Winston Hills

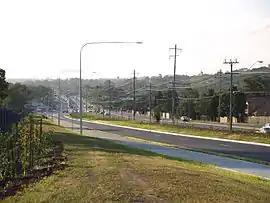
Winston Hills from Old Windsor Road.

Some streets are named after great writers such as Bronte Place, Shelley Street, Twain Street, Voltaire Road and Homer Street which also links to other street names from Greek mythology such as Troy Place, Hera Place, Nestor Street, Ixion Street, Eros Place, Remus Place, Romulus Street, Latona Street, Olympus Street and Atlas Place. Other group of streets are named after great scientists Einstein, Volta, Lister, Edison and Marconi or Biblical figures such as Goliath, Gideon and Esther. Other streets are named after britain's prime ministers, like Attlee Place, Melbourne Road, Disraeli Road, Lloyd George Avenue, and Palmerston Avenue.